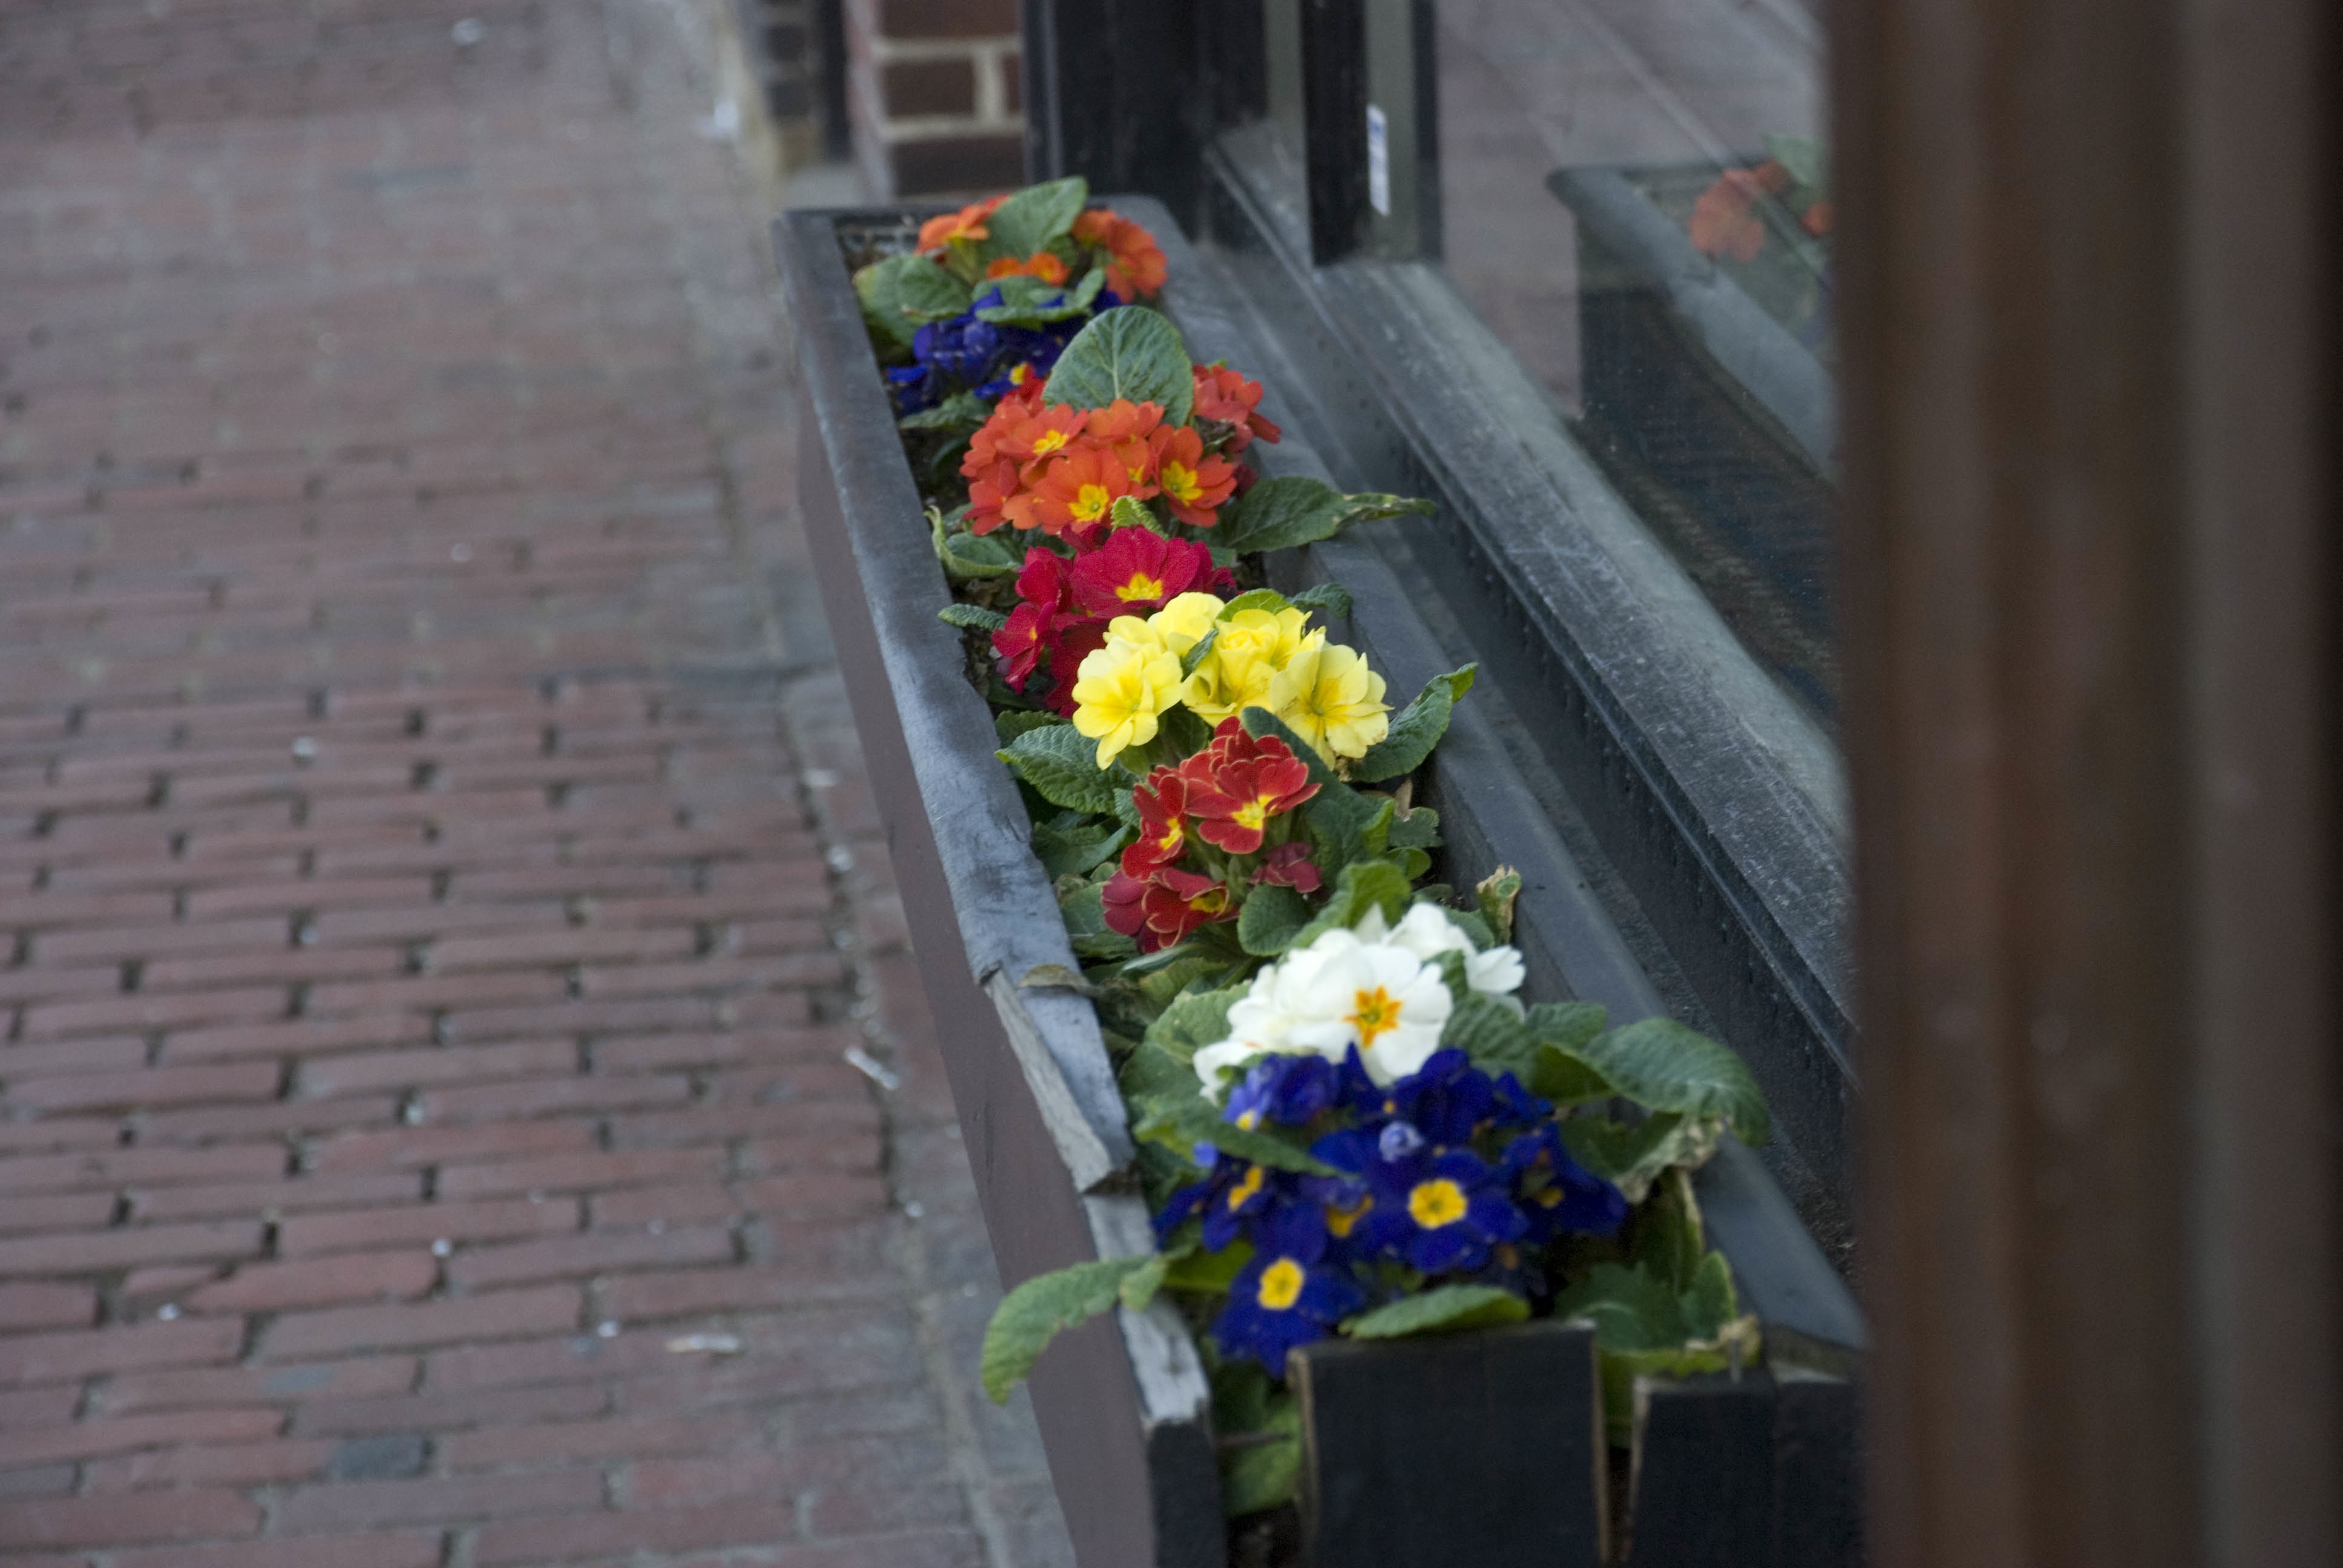
plant, flower, flowers, floristry, floral design, charles st, flower arranging, boston spring